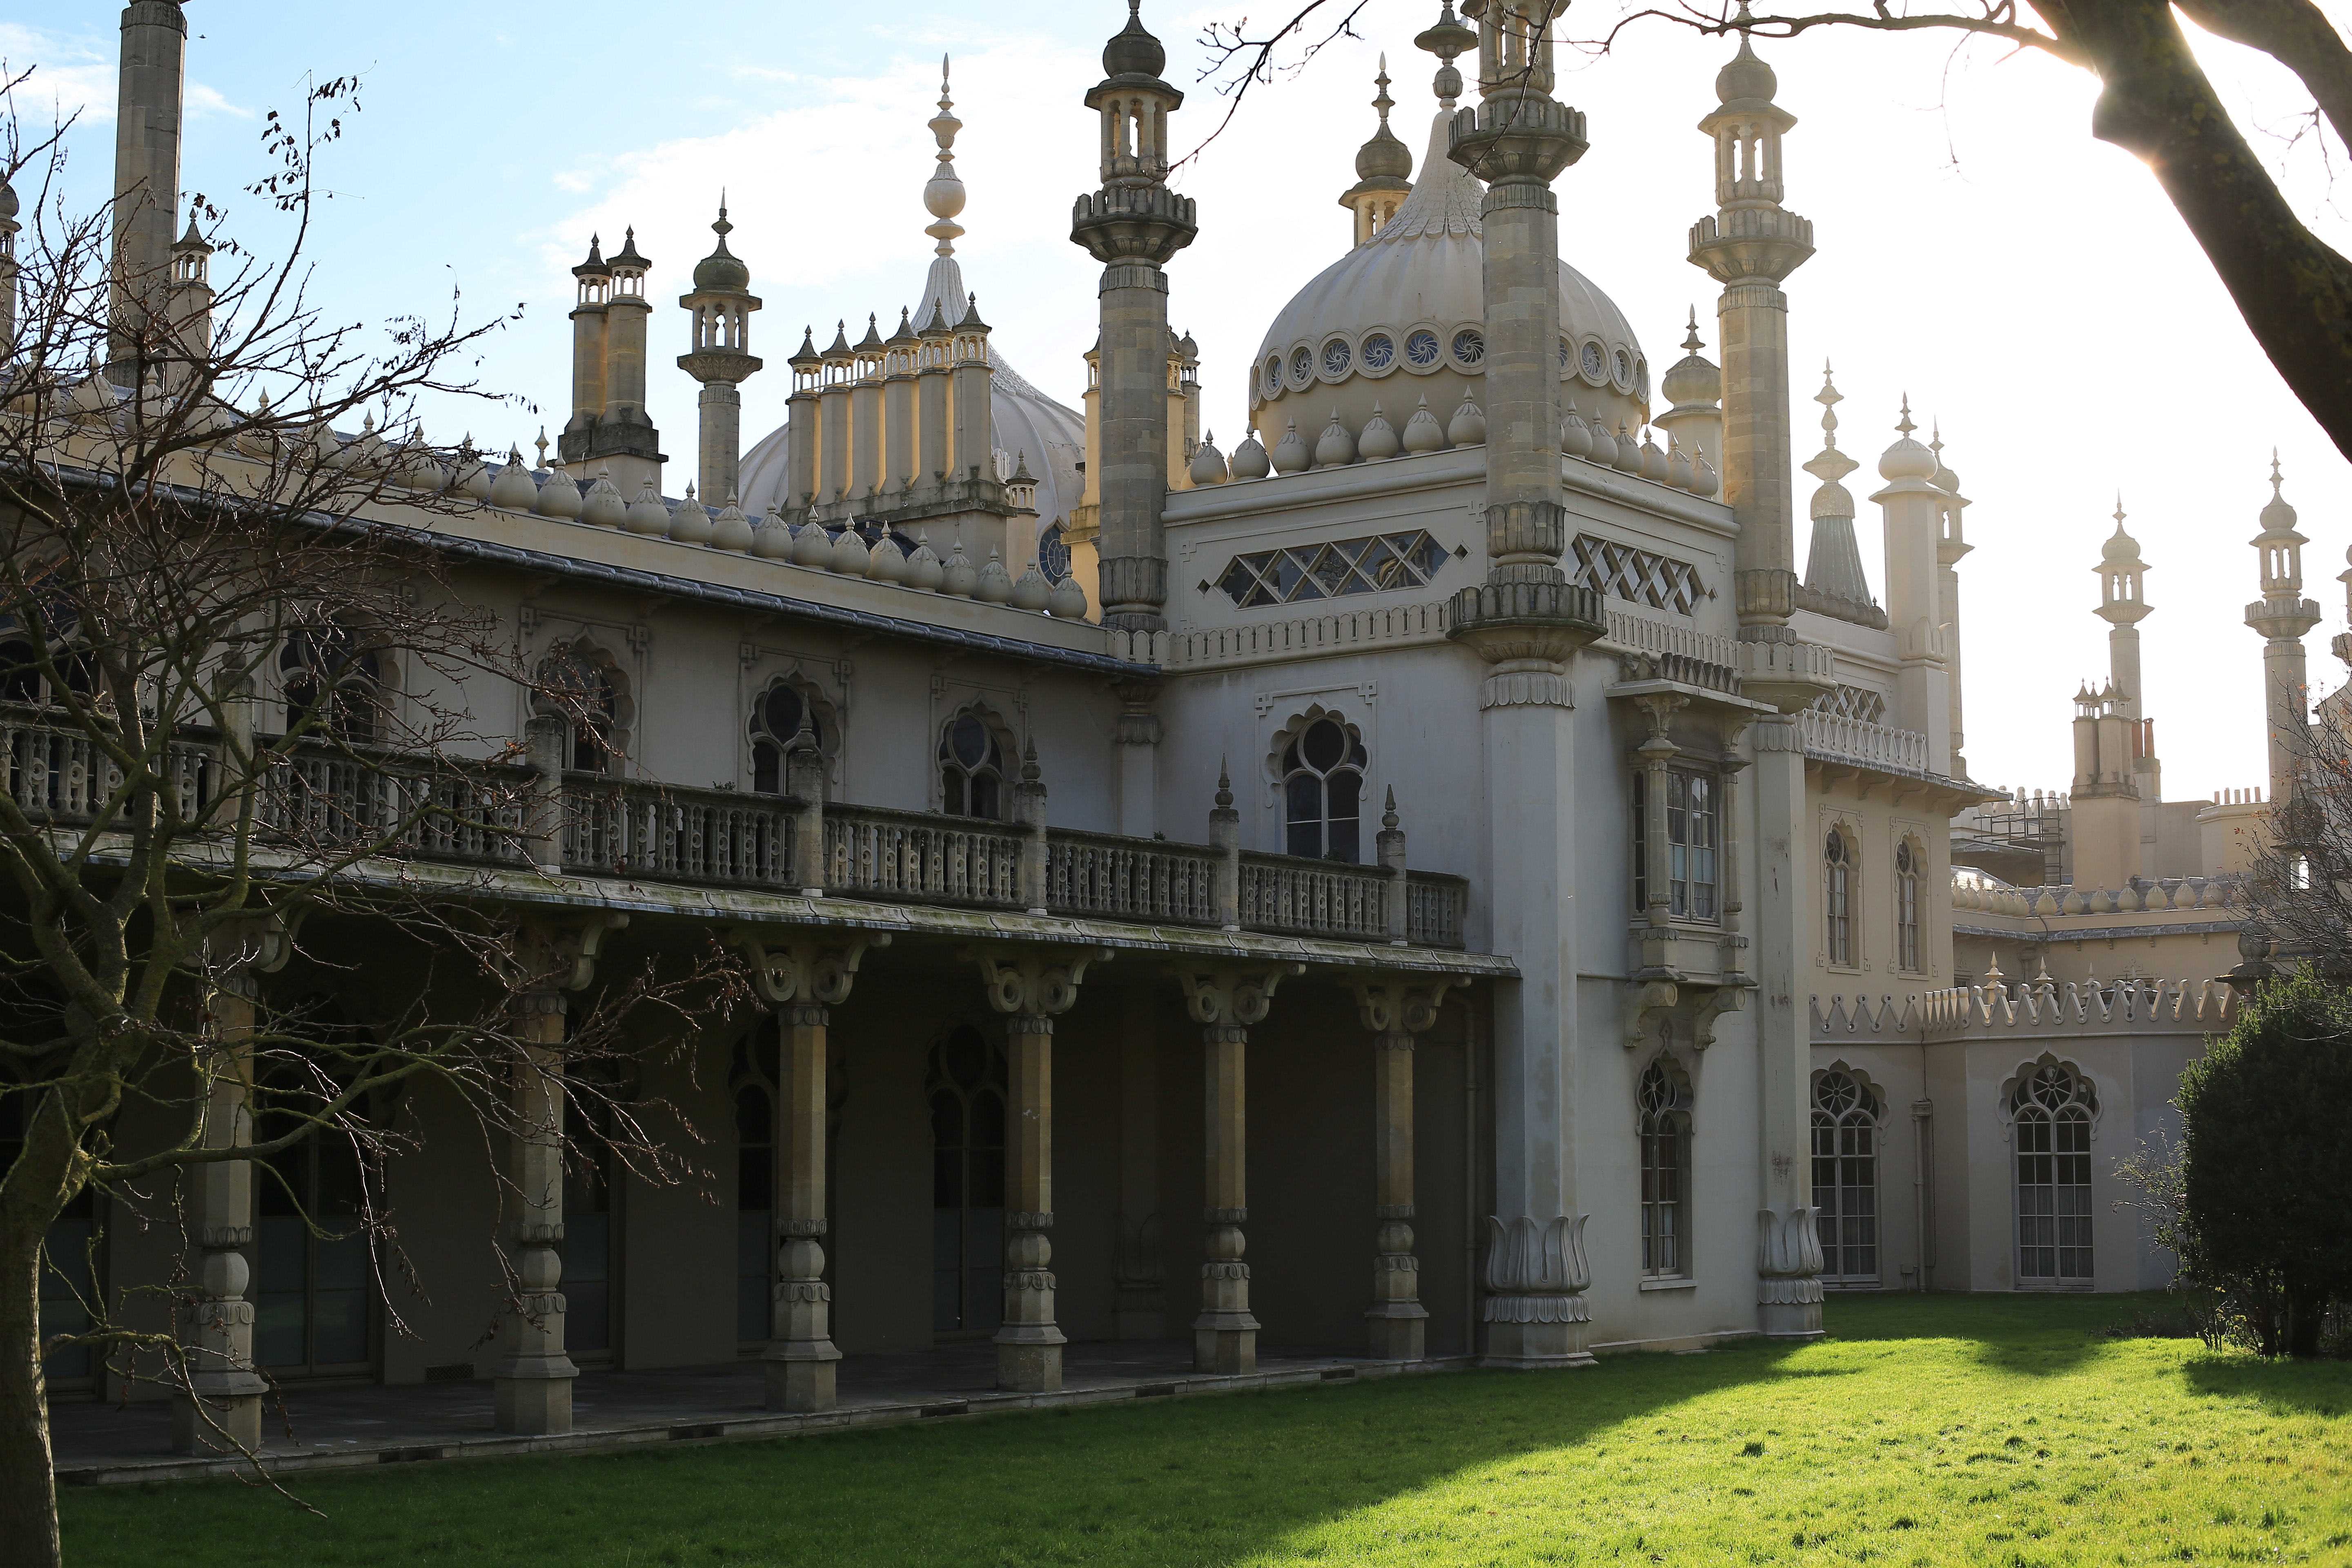
architecture, building, chateau, palace, city, travel, asia, ancient, landmark, facade, church, cathedral, tourism, place of worship, monastery, synagogue, abbey, india, estate, hindu, tours, stately home, historic site, byzantine architecture